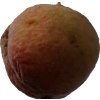
Label: peach